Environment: real
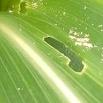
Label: fall_armyworm